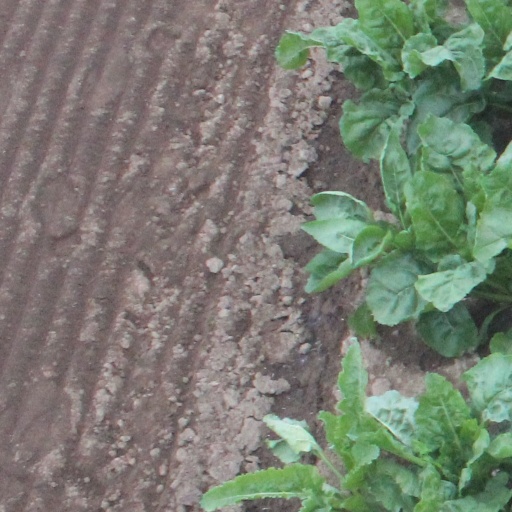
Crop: sugar beet